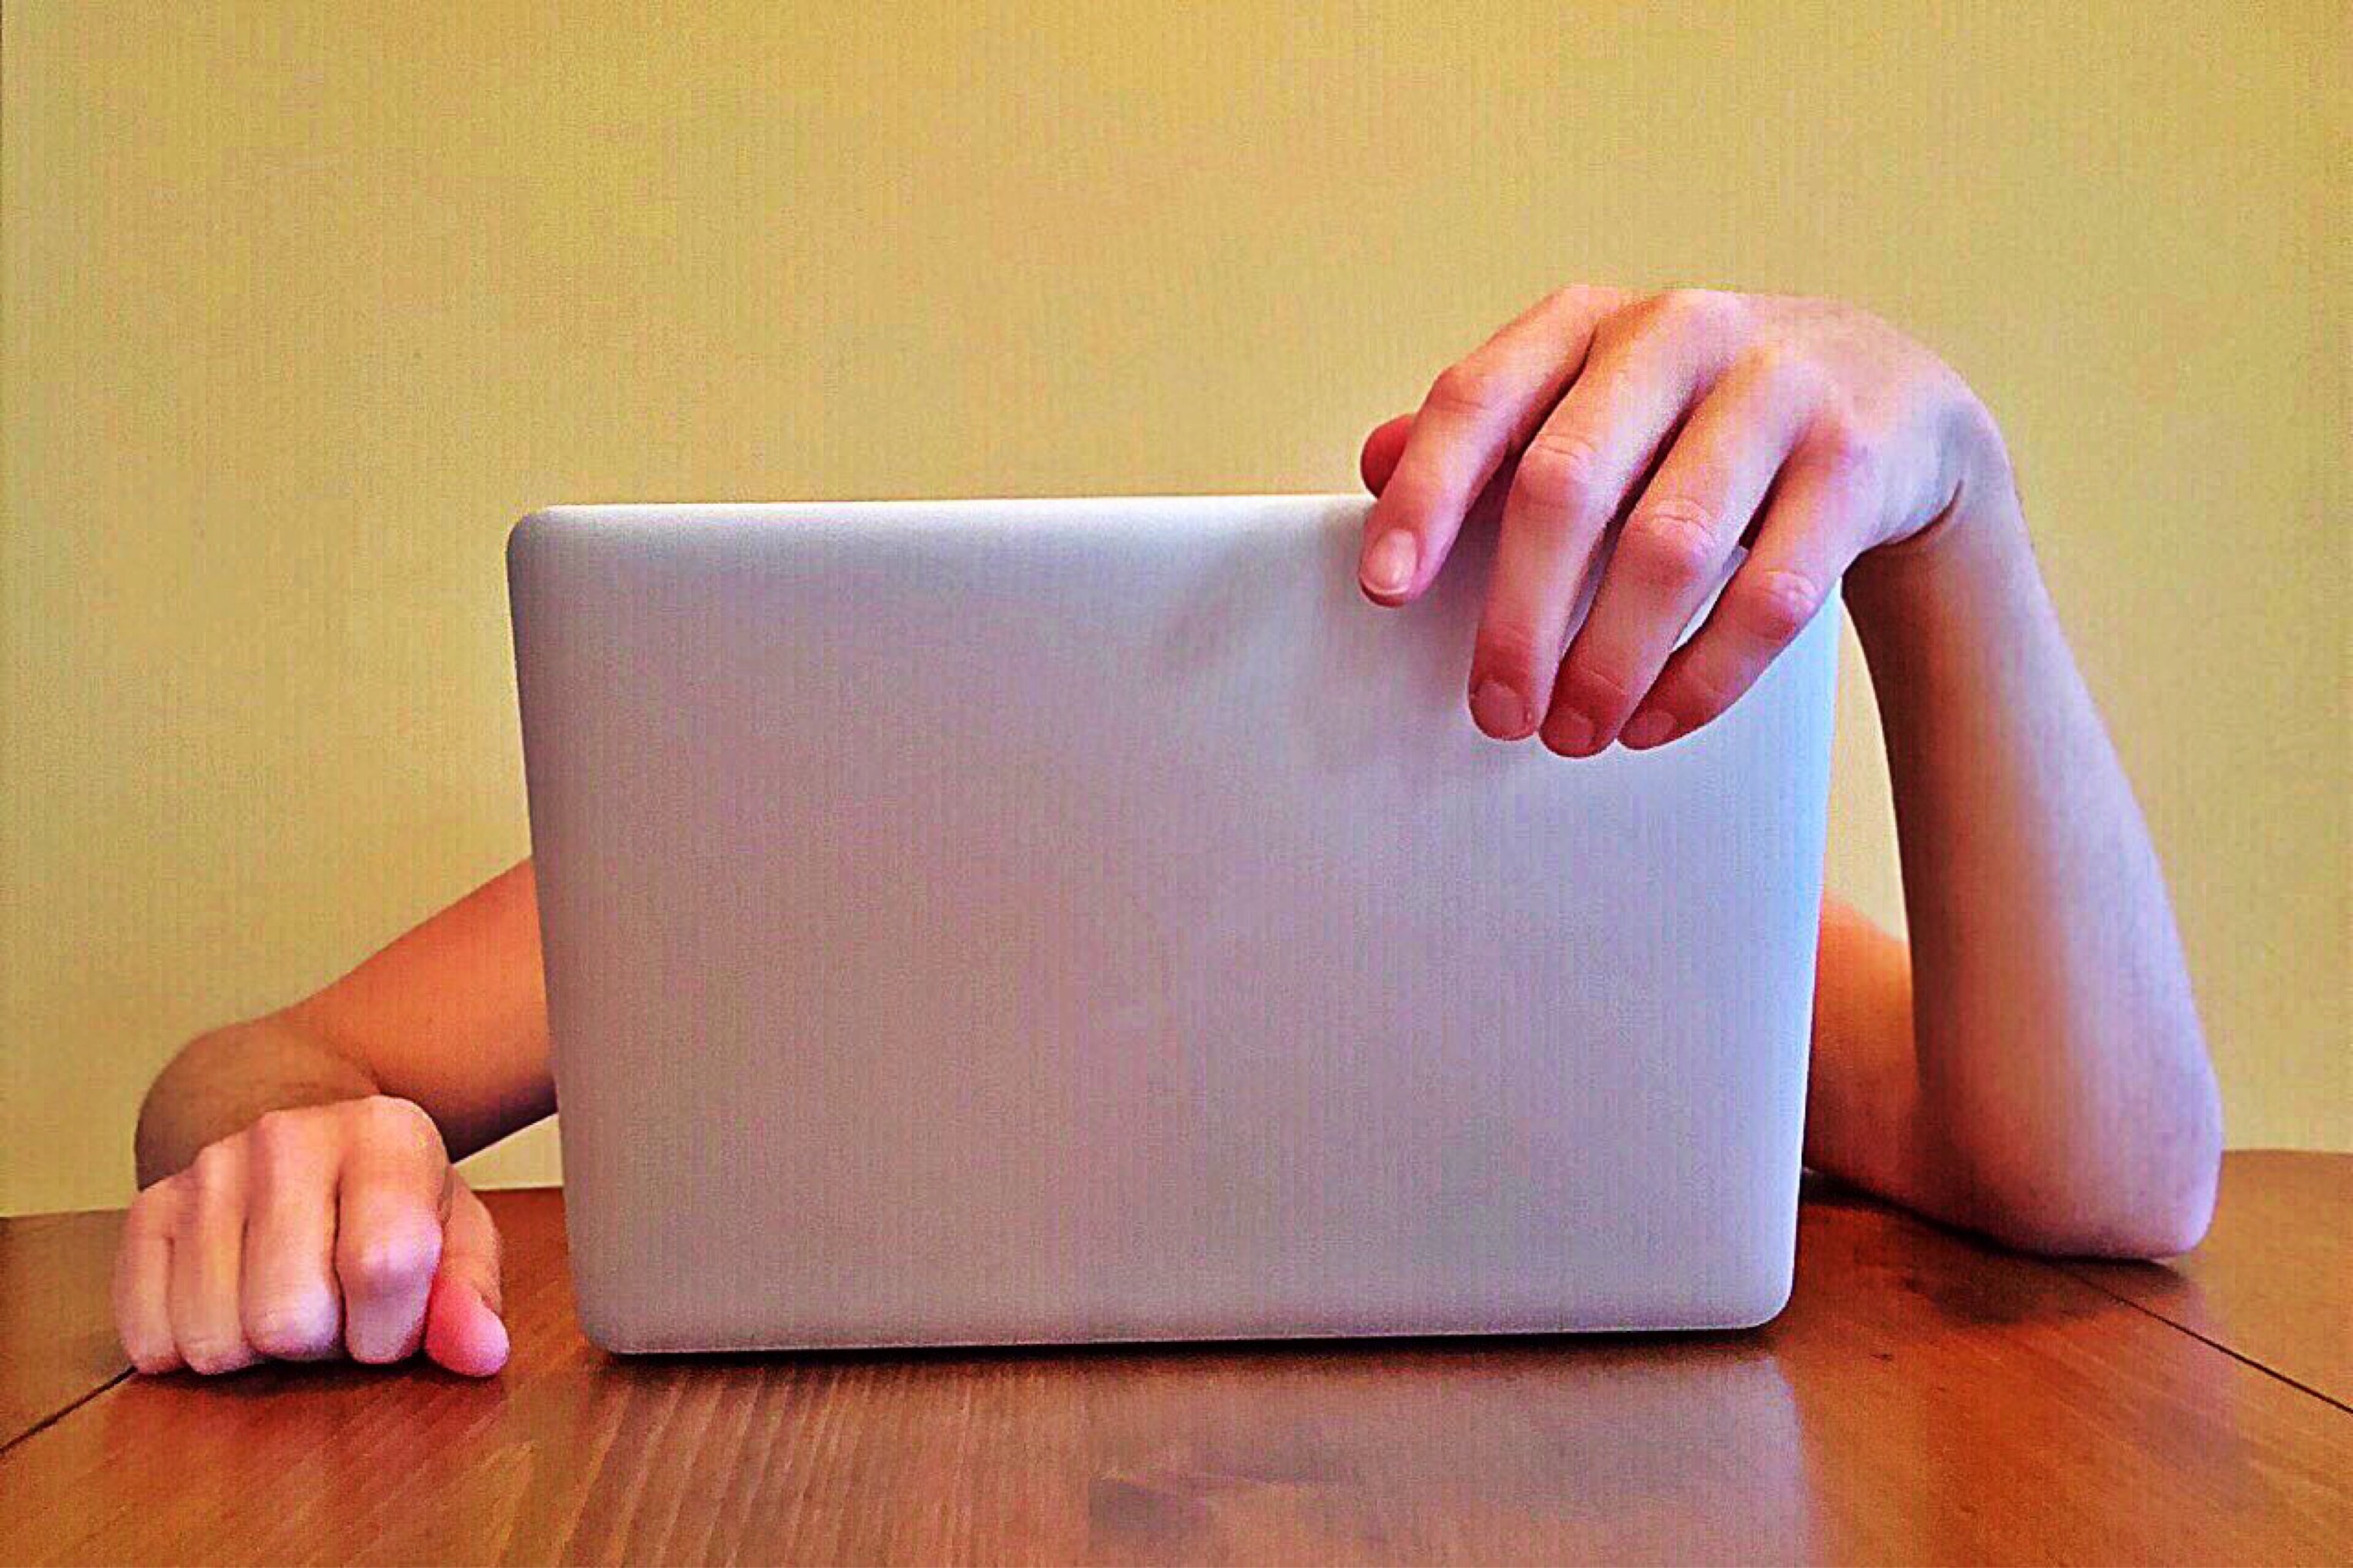
laptop, hand, technology, surfing, internet, furniture, material, using computer